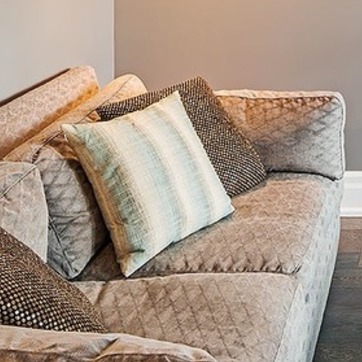
Material: fabric